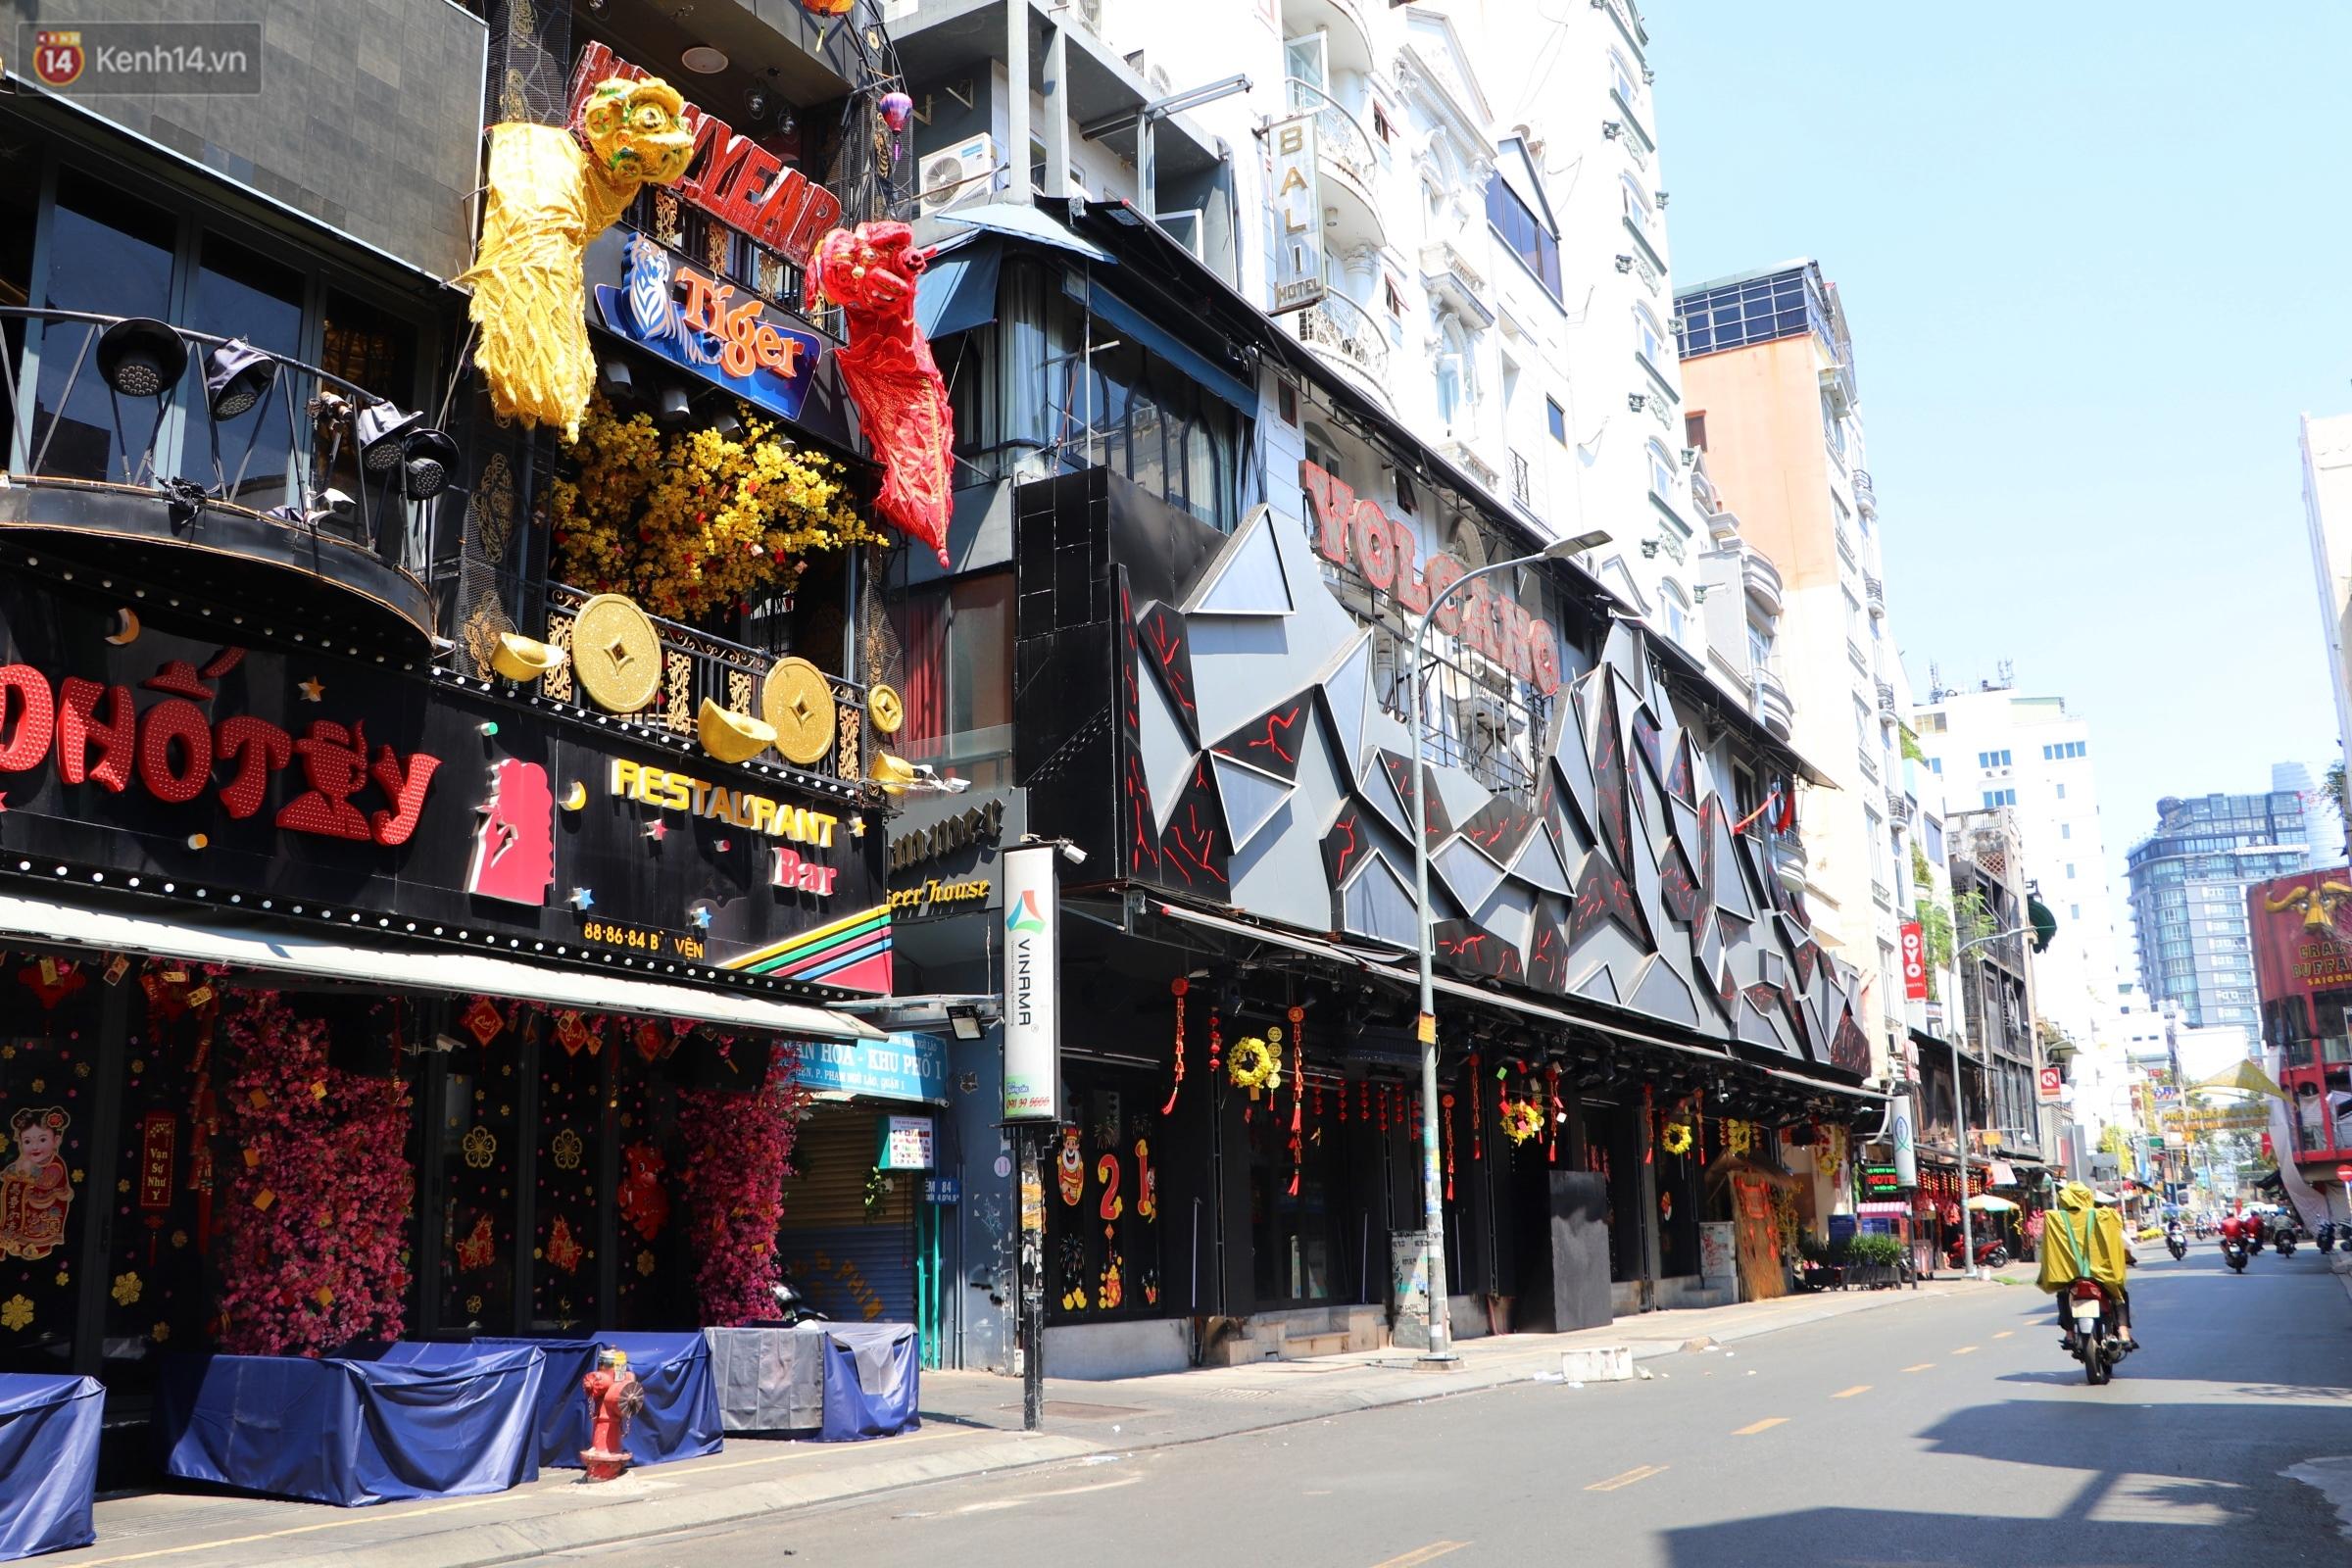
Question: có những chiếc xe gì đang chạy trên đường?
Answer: có những chiếc xe máy đang chạy trên đường